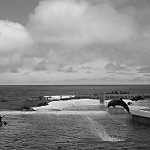
Label: B & W